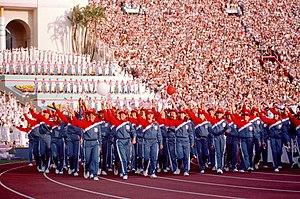
Les Jeux olympiques d'été de 1984, Jeux de la XXIIIᵉ olympiade de l'ère moderne, ont été célébrés du 28 juillet au 12 août 1984 à Los Angeles, aux États-Unis.